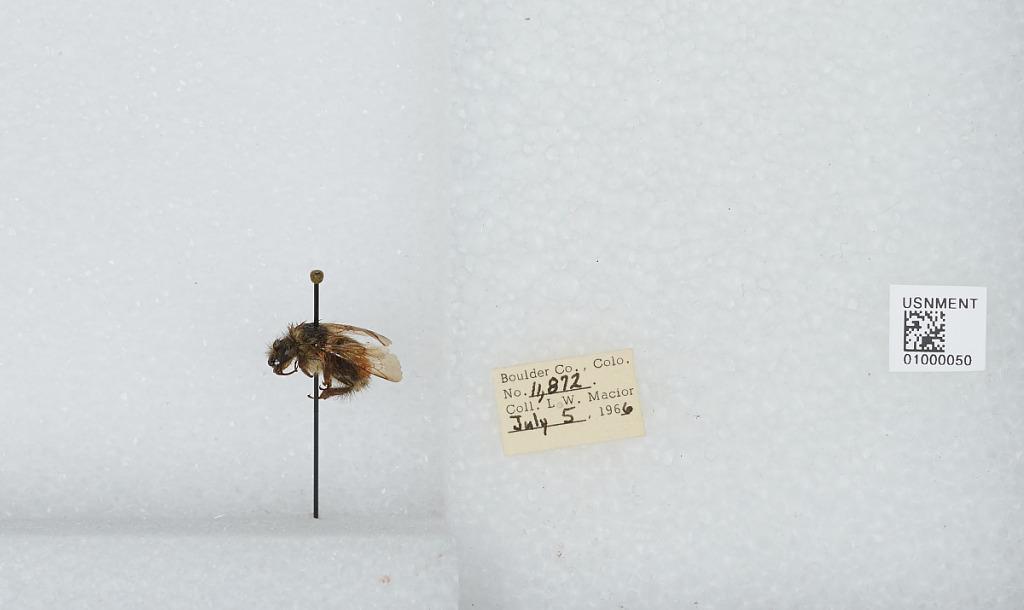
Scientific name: Bombus (Pyrobombus) melanopygus Nylander
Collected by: L. Macior
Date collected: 1966-7-5
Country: United States
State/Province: Colorado
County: Boulder
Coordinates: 40.015, -105.27